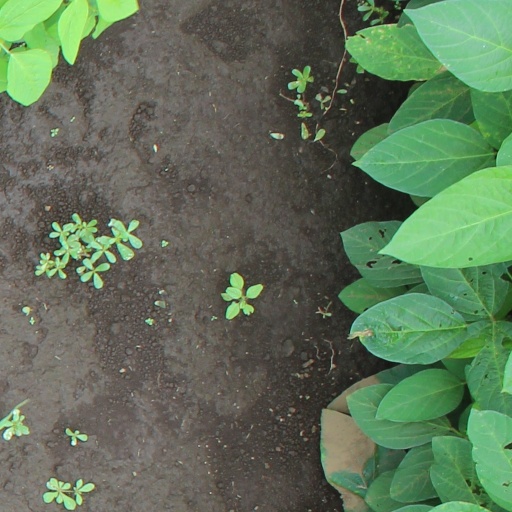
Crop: soybean